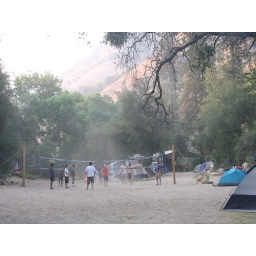
The boys are chasing after the ball in the dust.